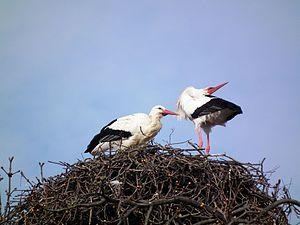
La sélection sexuelle constitue l'un des deux mécanismes de la sélection naturelle, celui qui est lié à la « lutte pour la reproduction », distincte et complémentaire de la « lutte pour la survie ».